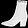
Label: Ankle boot